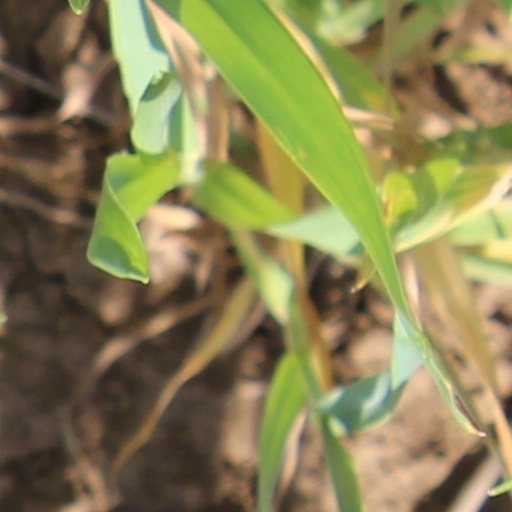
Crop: wheat